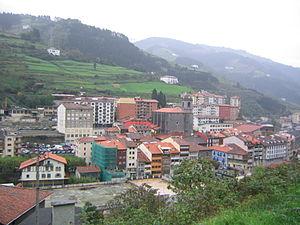
Soraluze en basque ou Placencia de las Armas en espagnol est une commune du Guipuscoa dans la communauté autonome du Pays basque en Espagne.